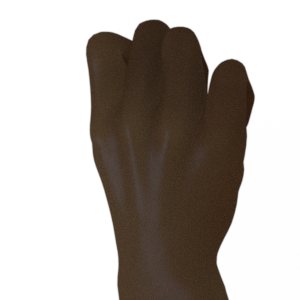
Label: rock